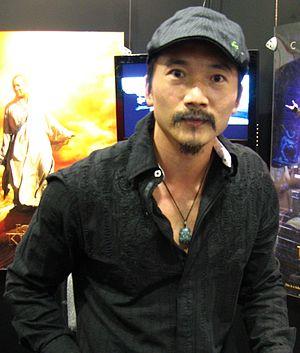
Collin Chou, né le 11 août 1967 à Taïwan, est un acteur spécialisé dans les arts martiaux.